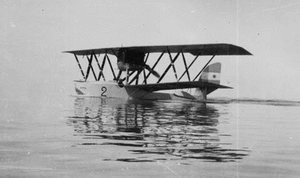
Le Macchi M.9 est un hydravion biplan monocoque italien de la Première Guerre mondiale.
La Première Guerre mondiale voit le plein essor des premiers avions militaires, après de timides tâtonnements et utilisations avant guerre.